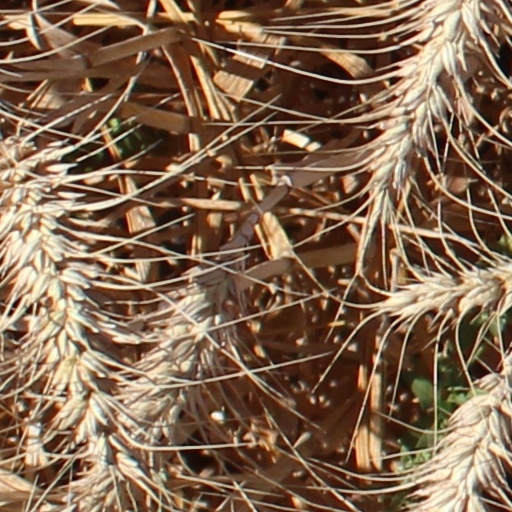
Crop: wheat